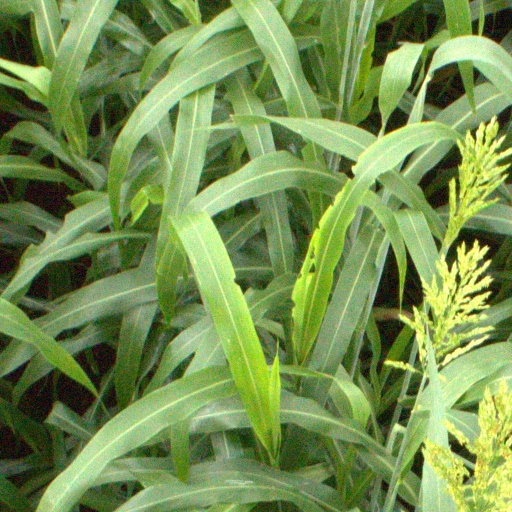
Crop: sorghum